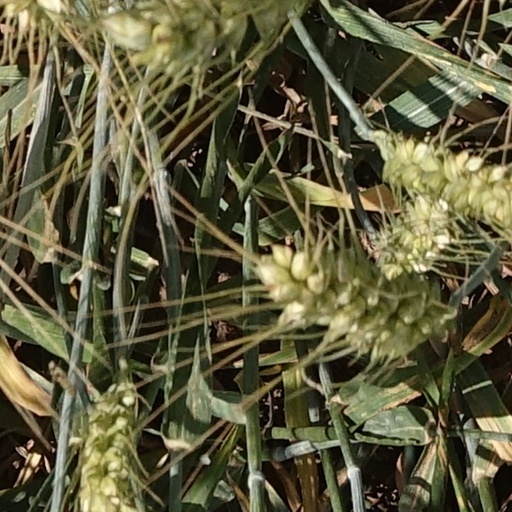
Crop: wheat